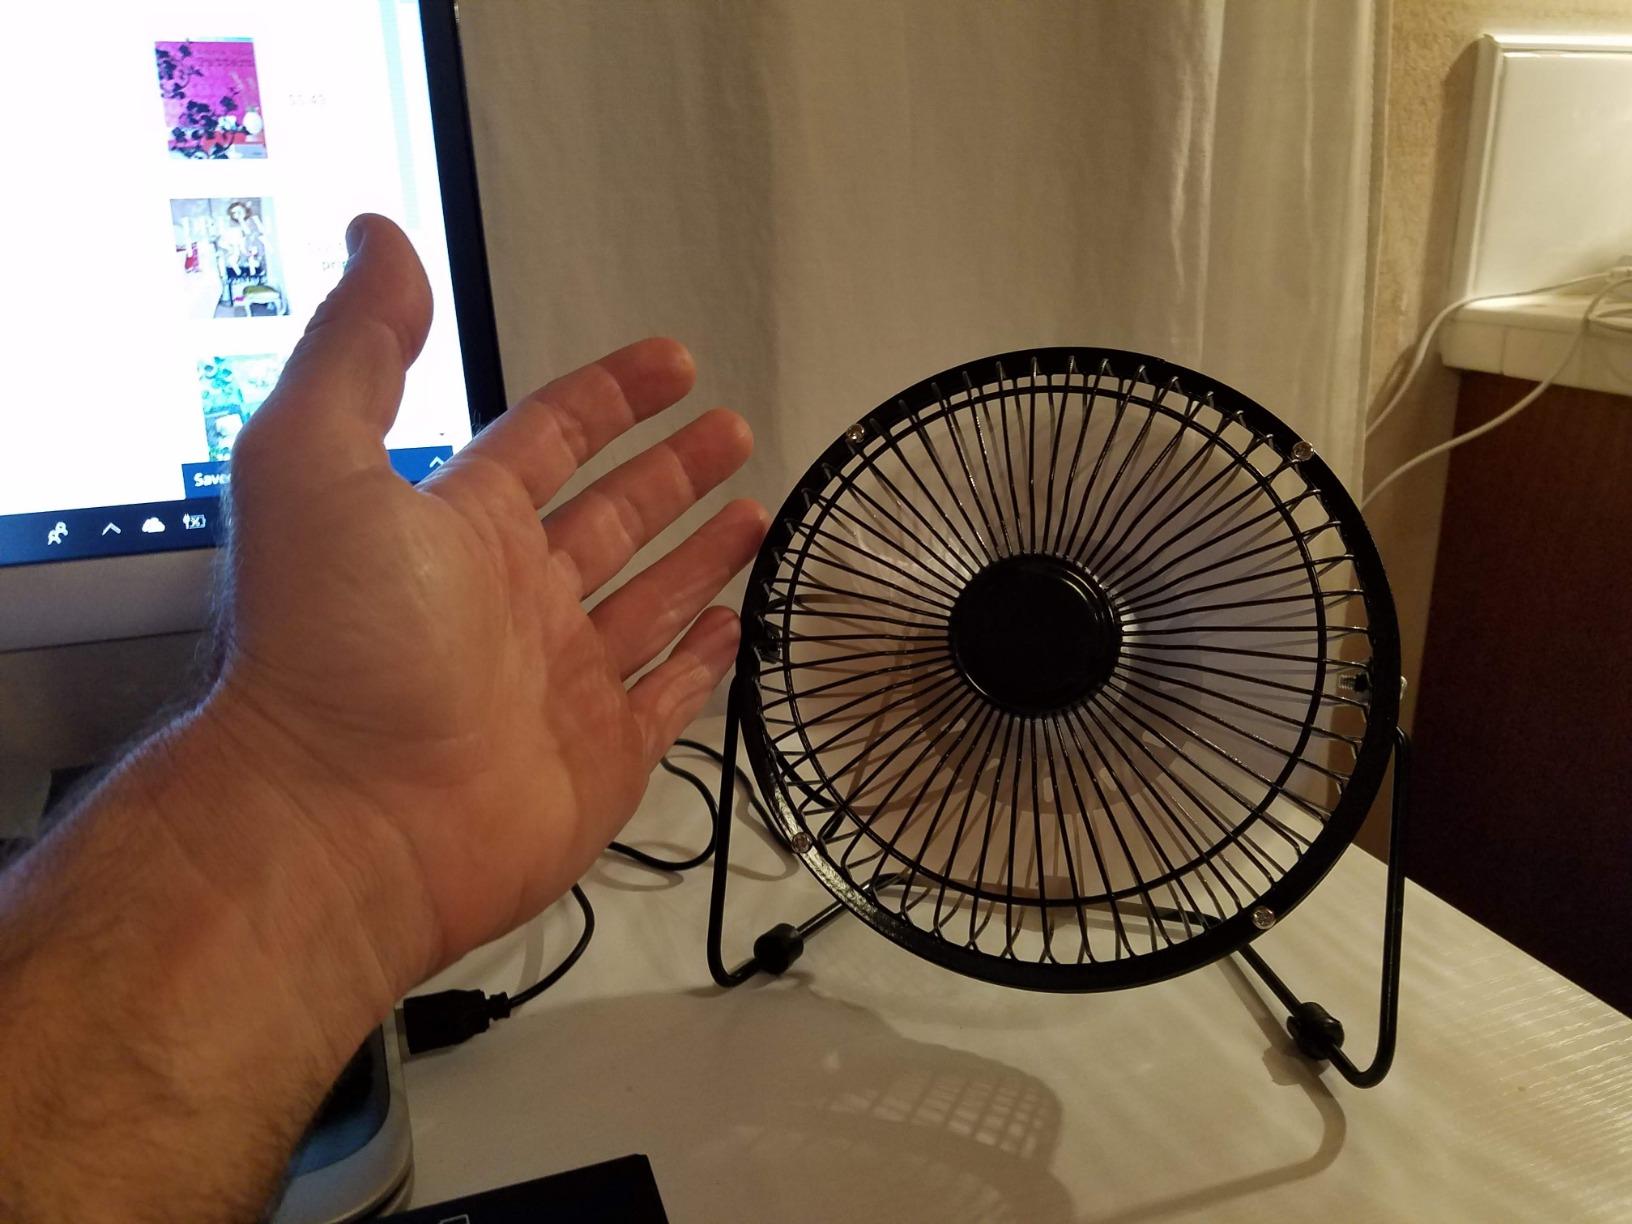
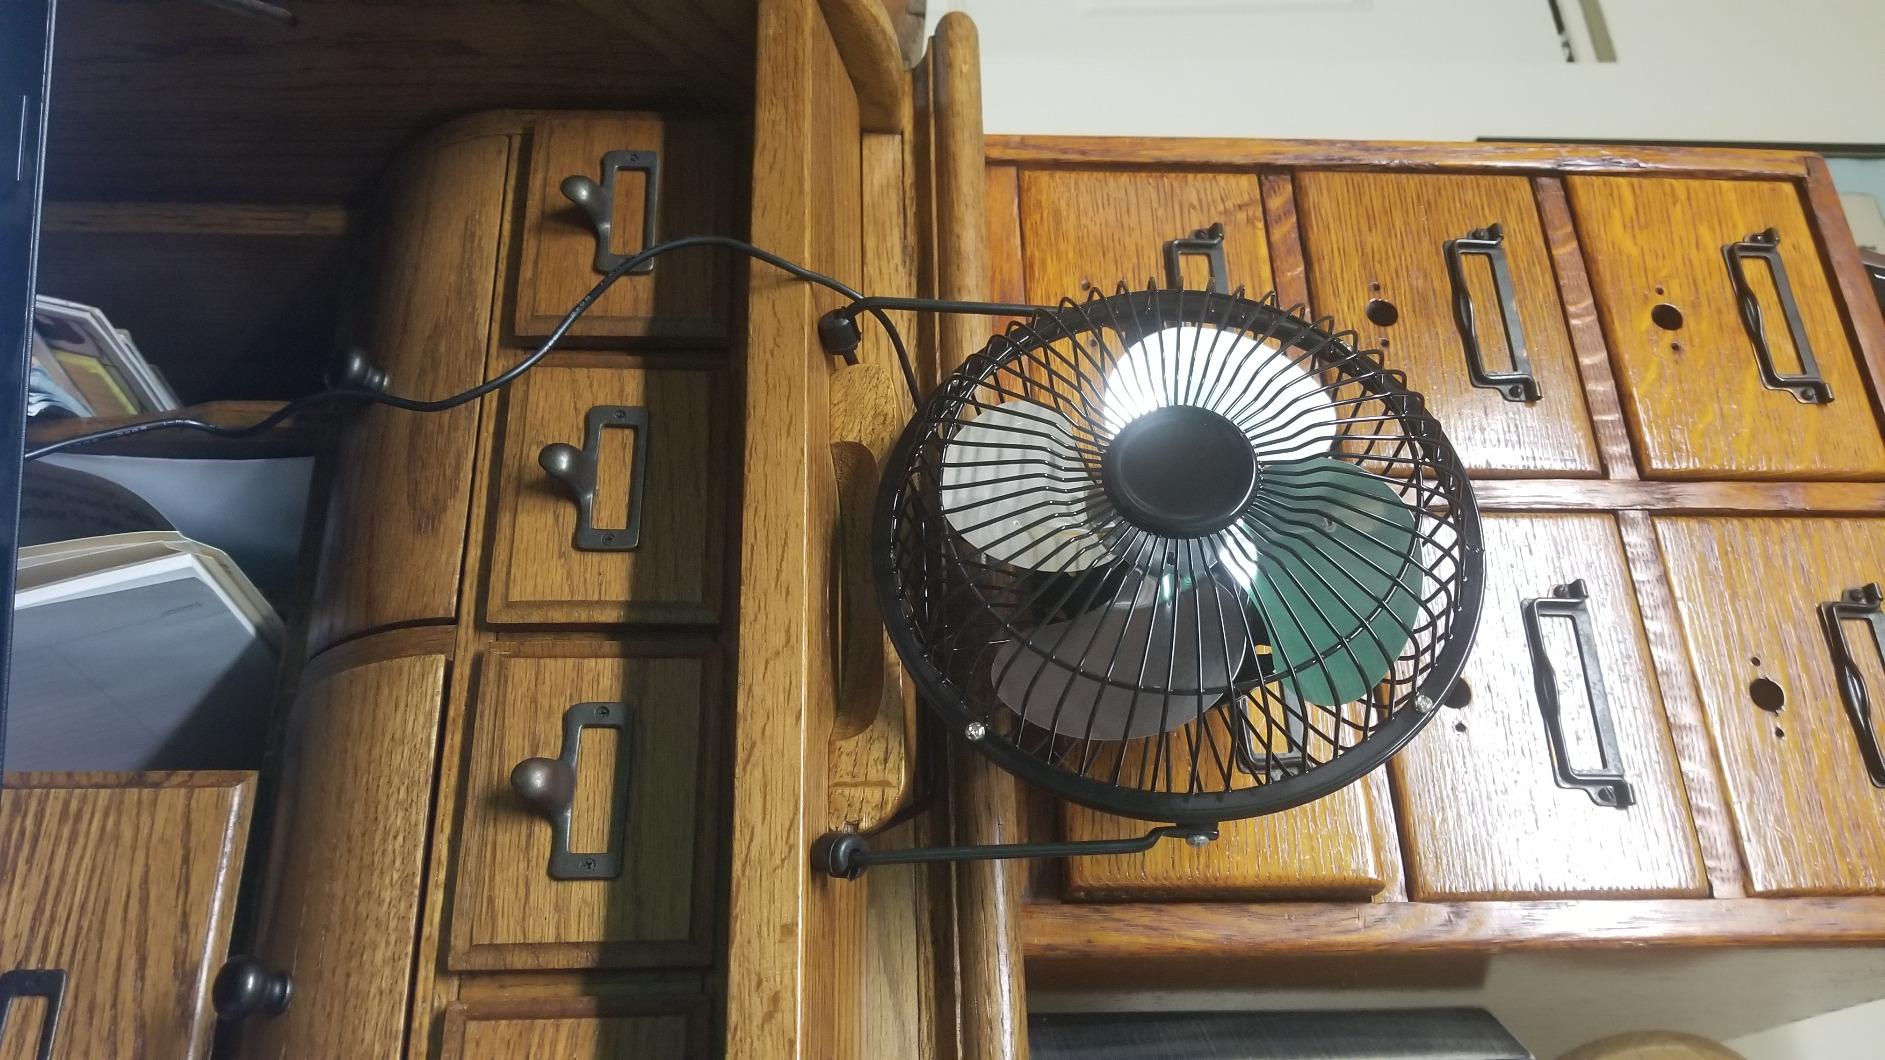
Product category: fan
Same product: yes